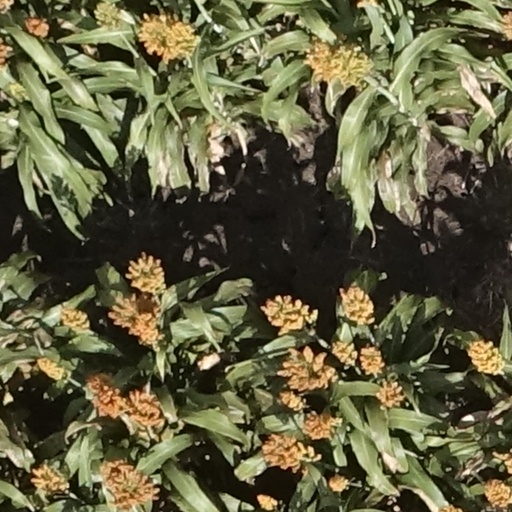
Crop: sorghum